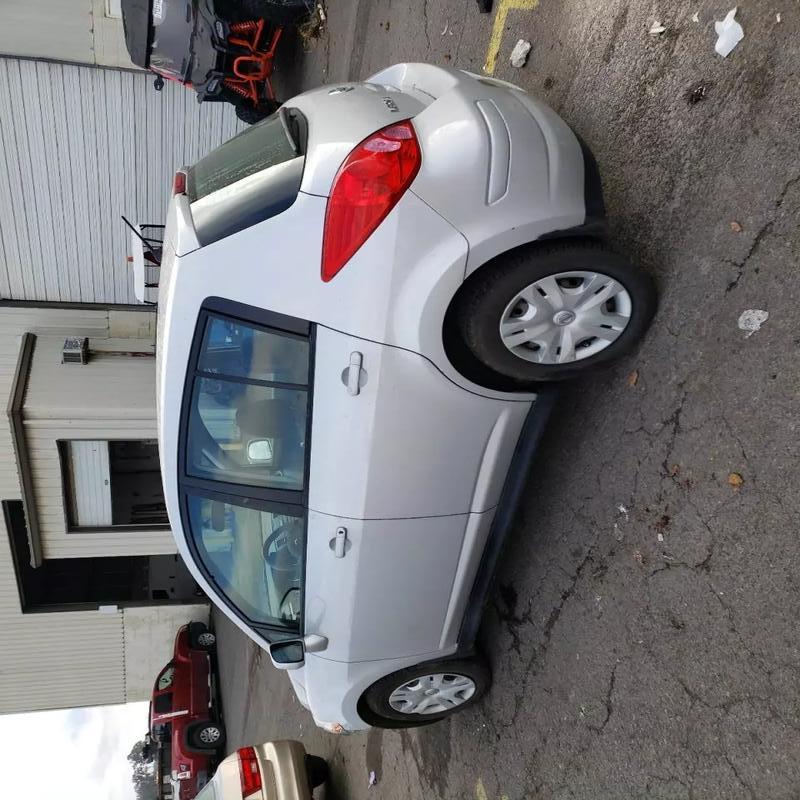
Aucun dommage détecté.
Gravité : aucun